The Times

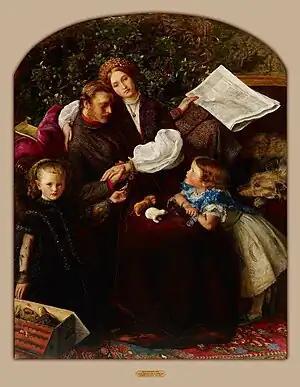
A wounded British officer reading "The Times's" report of the end of the Crimean War, in John Everett Millais' painting "Peace Concluded"

"The Times" was one of the first newspapers to send war correspondents to cover particular conflicts. William Howard Russell, the paper's correspondent with the army in the Crimean War, was immensely influential with his dispatches back to England.